Crystal radio

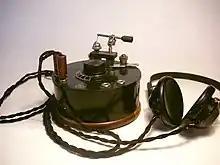
Swedish crystal radio from 1922 made by Radiola, with earphones. The device at top is the radio's cat's whisker detector. A second pair of earphone jacks is provided.

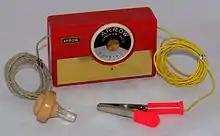
1970s-era Arrow crystal radio marketed to children. The earphone is on left. The antenna wire, right, has a clip to attach to metal objects such as a bedspring, which serve as an additional antenna to improve reception.

A crystal radio receiver, also called a crystal set, is a simple radio receiver, popular in the early days of radio. It uses only the power of the received radio signal to produce sound, needing no external power. It is named for its most important component, a crystal detector, originally made from a piece of crystalline mineral such as galena. This component is now called a diode.